2015 Ukrainian local elections

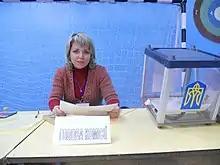
Chairperson of a local electoral commission in Chernihiv on 15 November 2015.

1.554 international observers to the elections were registered by the Central Election Commission of Ukraine.